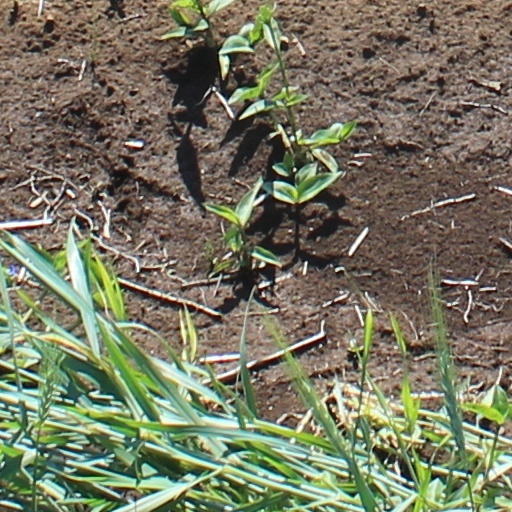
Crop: wheat